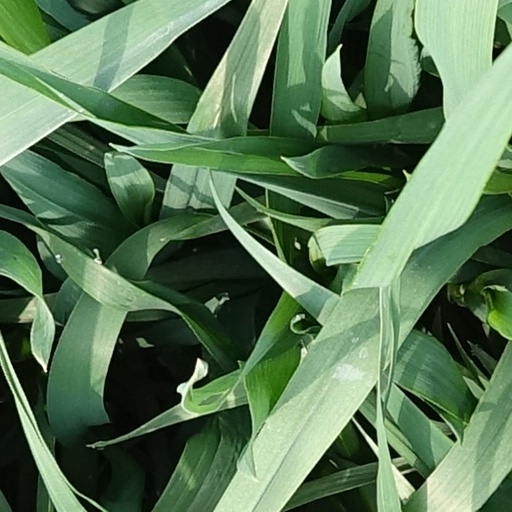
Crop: wheat